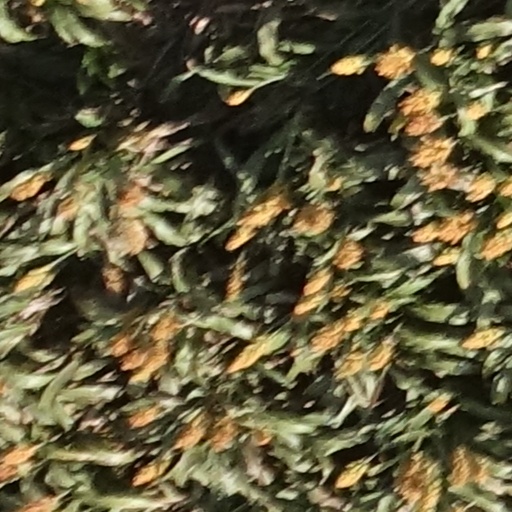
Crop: sorghum